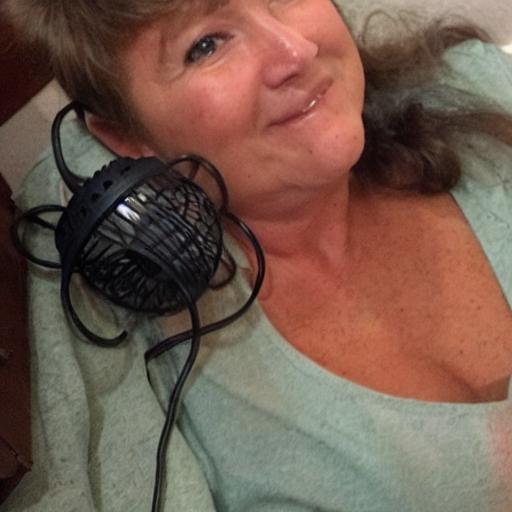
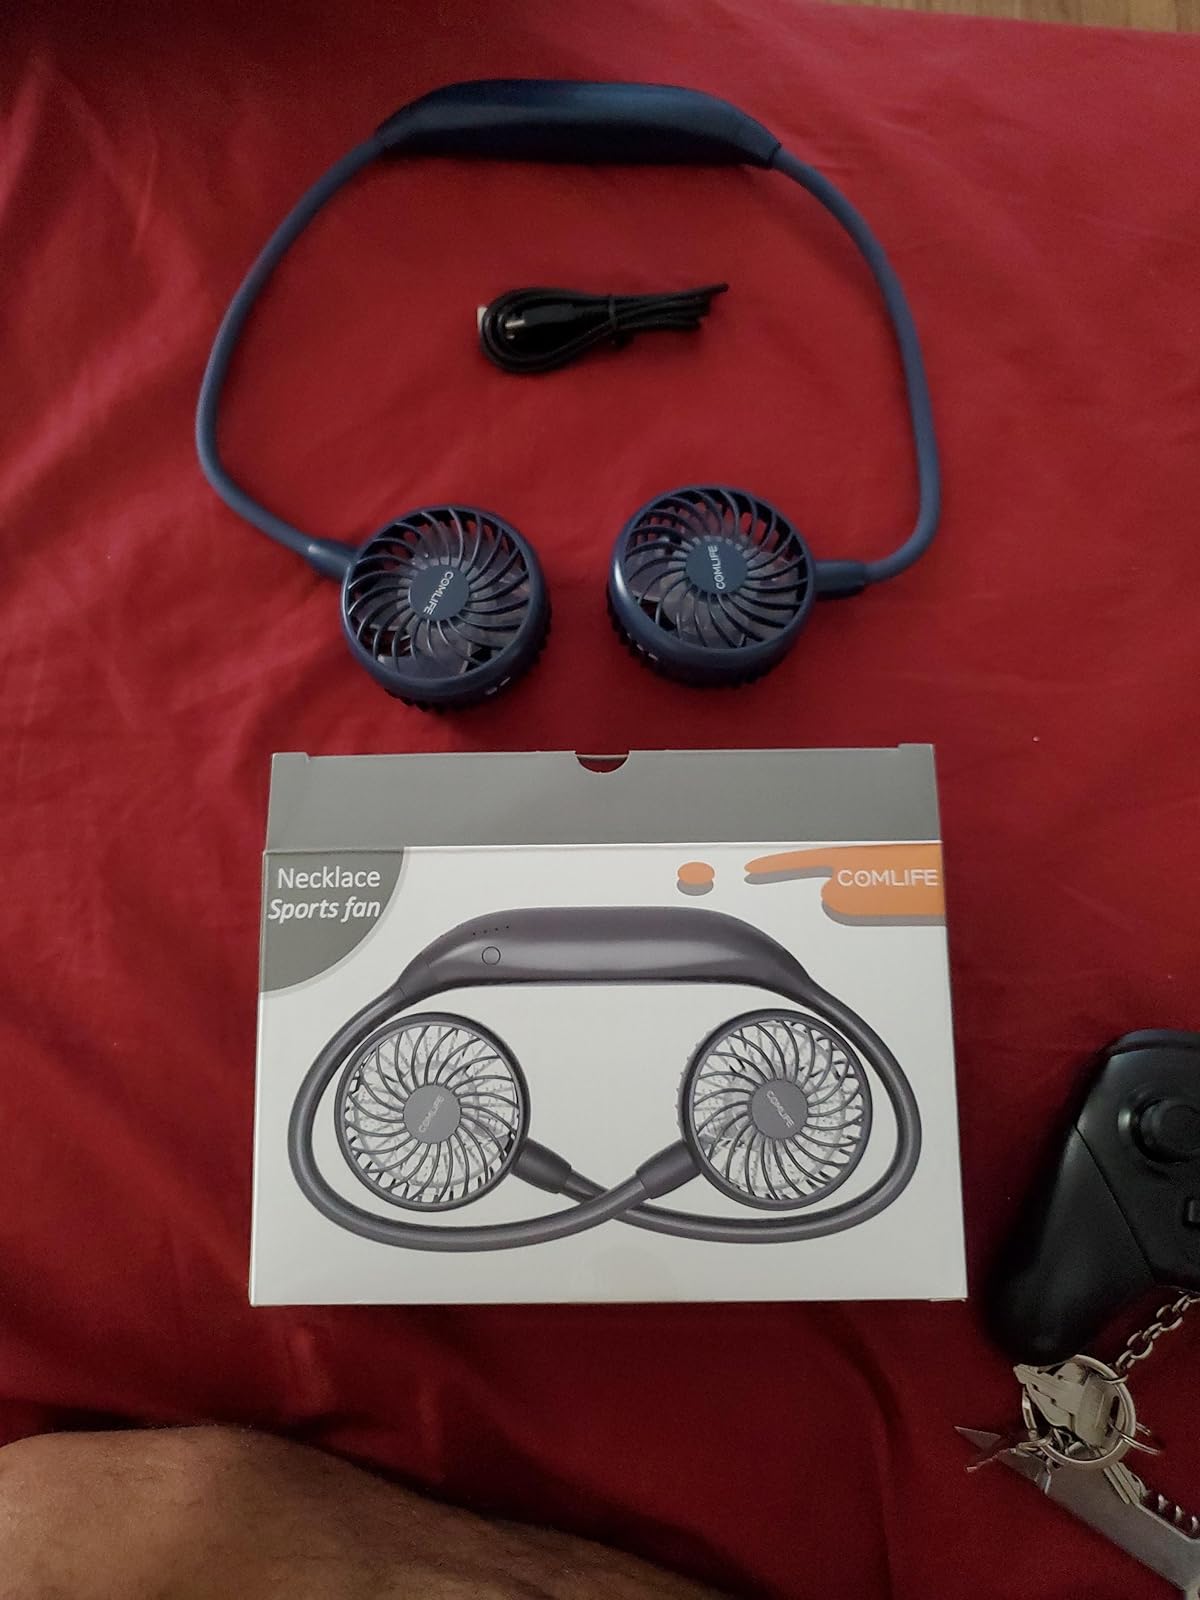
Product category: fan
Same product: no